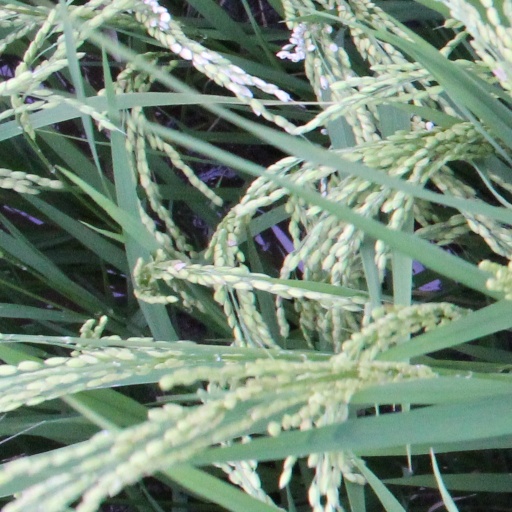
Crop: rice